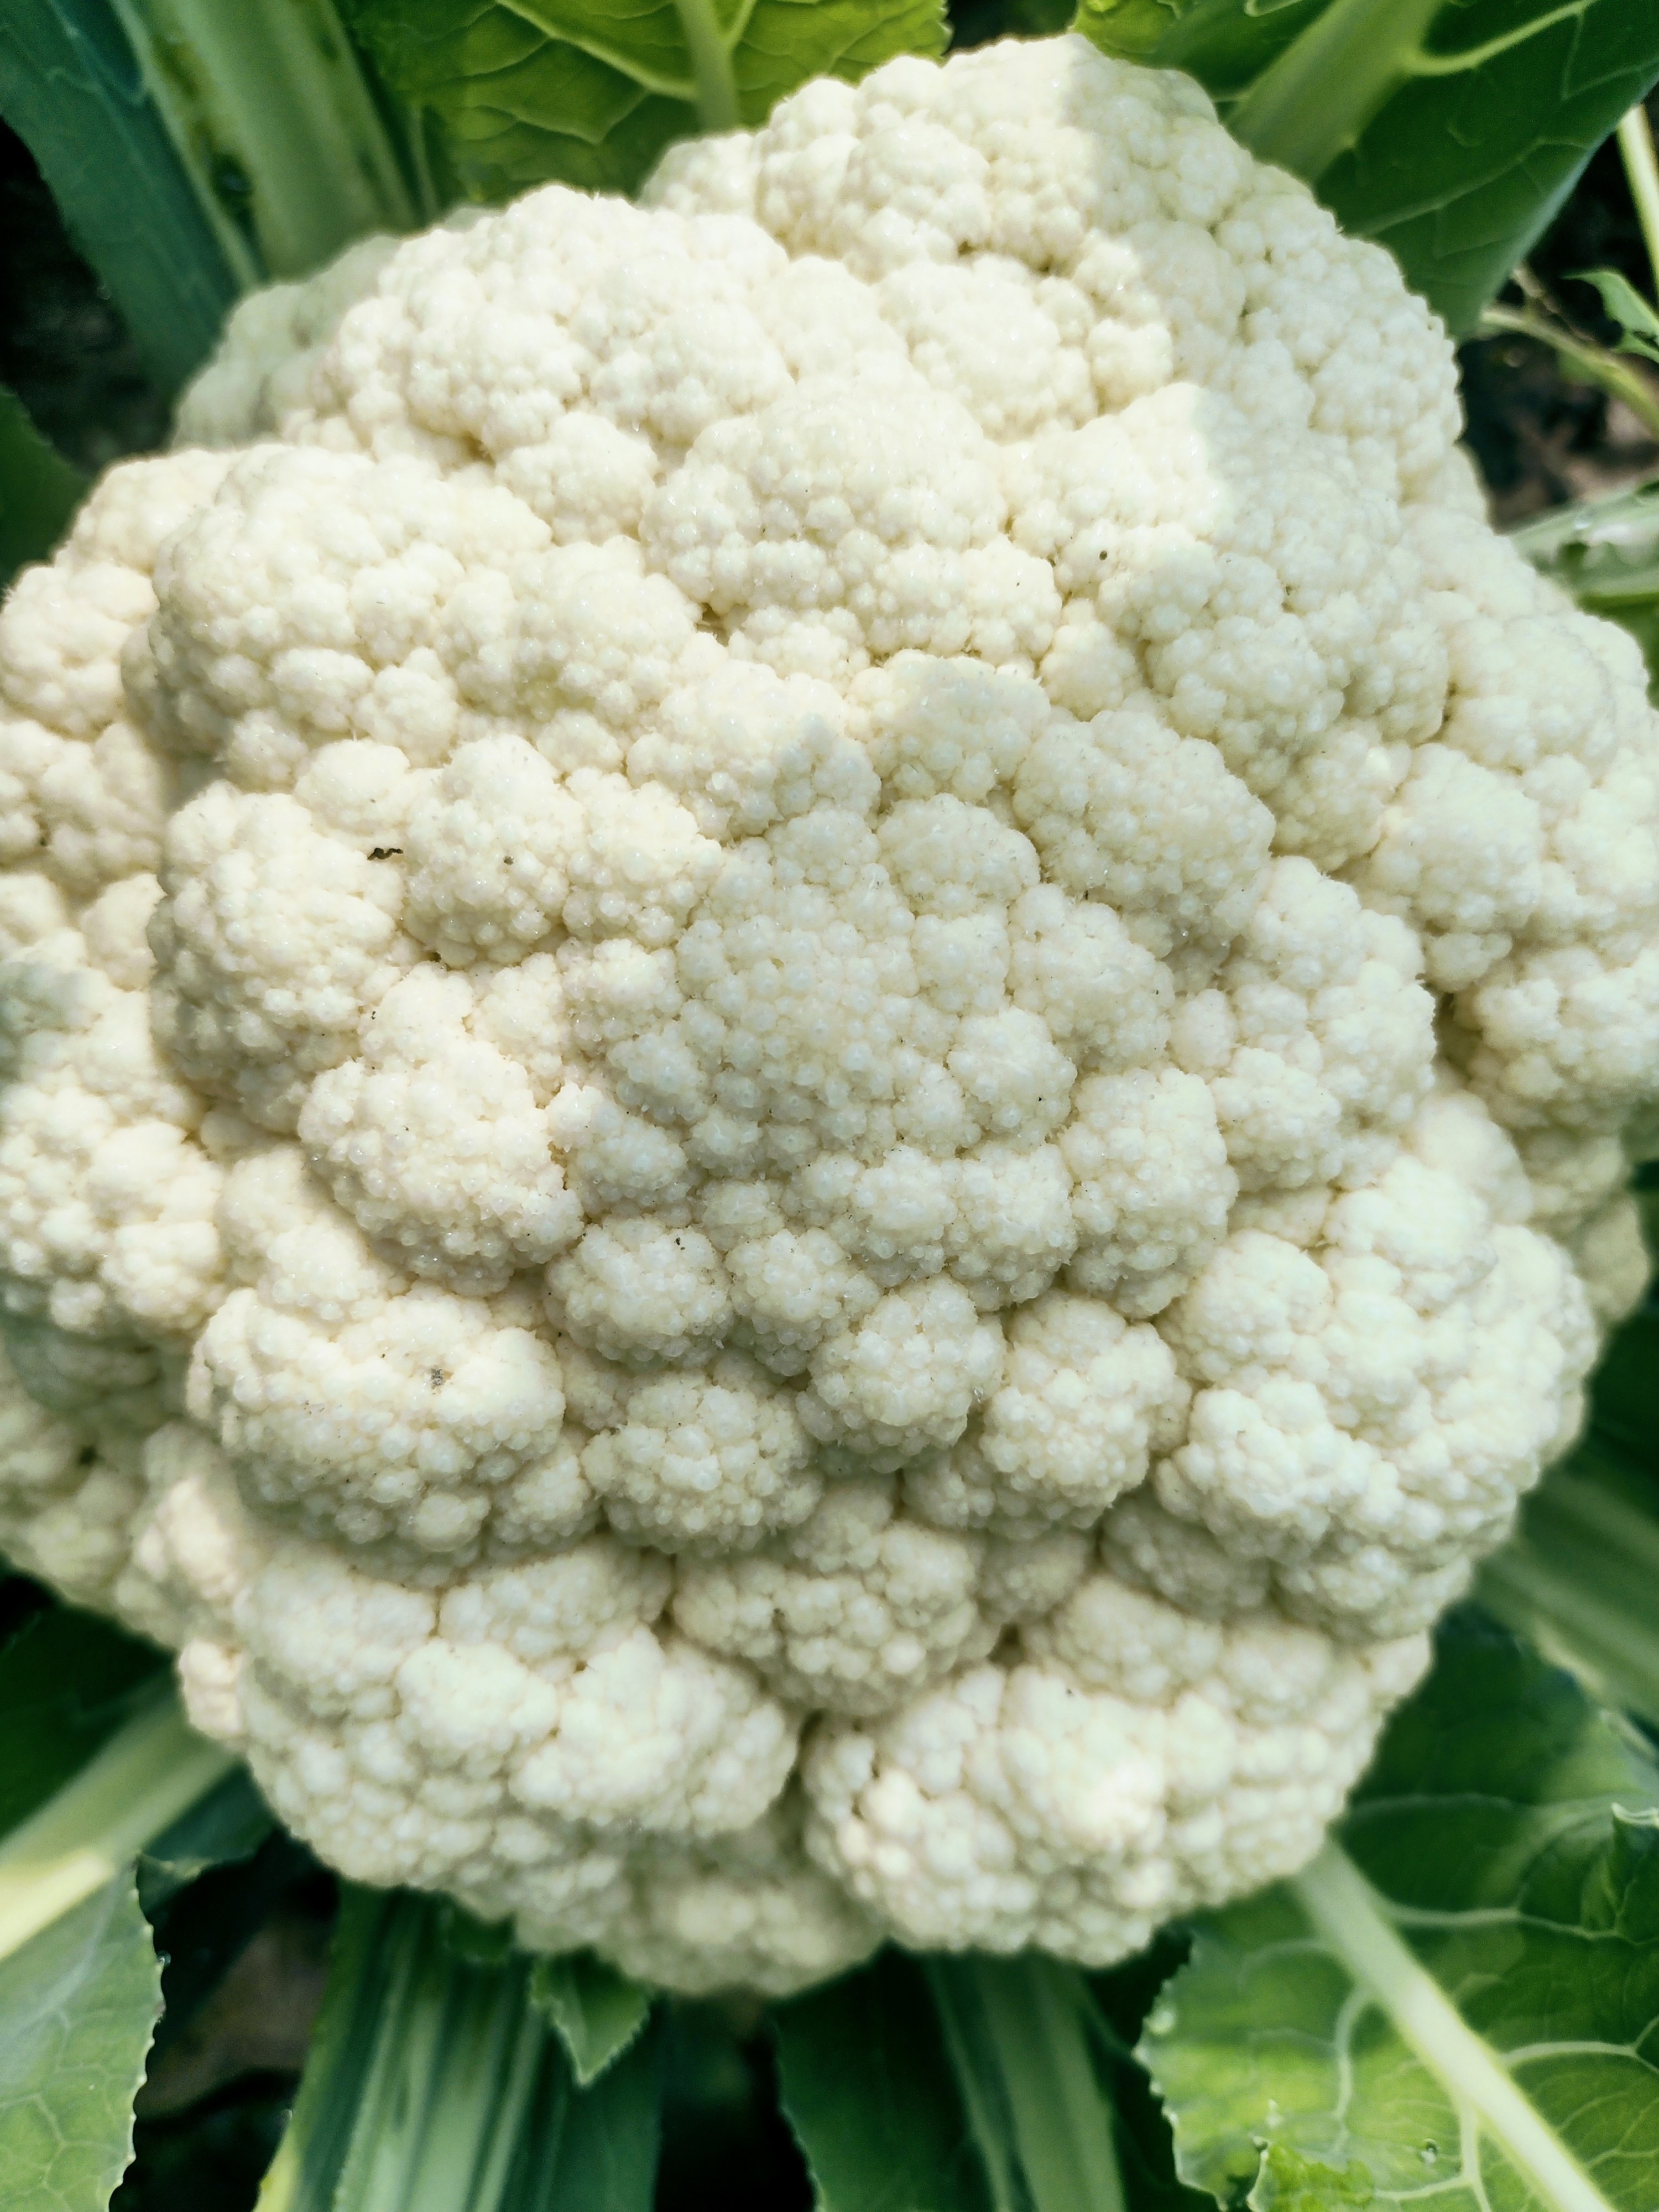
Label: No disease